Brad Crouch

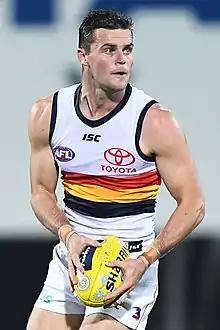
Crouch playing in June 2019.

Bradley Crouch (born 14 January 1994) is a former professional Australian rules footballer who played for the Adelaide Football Club and the St Kilda Football Club in the Australian Football League (AFL). He was recruited by the Adelaide Football Club with the second selection in the 2011 mini-draft. He is the older brother and former teammate of Matt Crouch. Crouch and his family are from Beaufort, near Ballarat in Victoria.